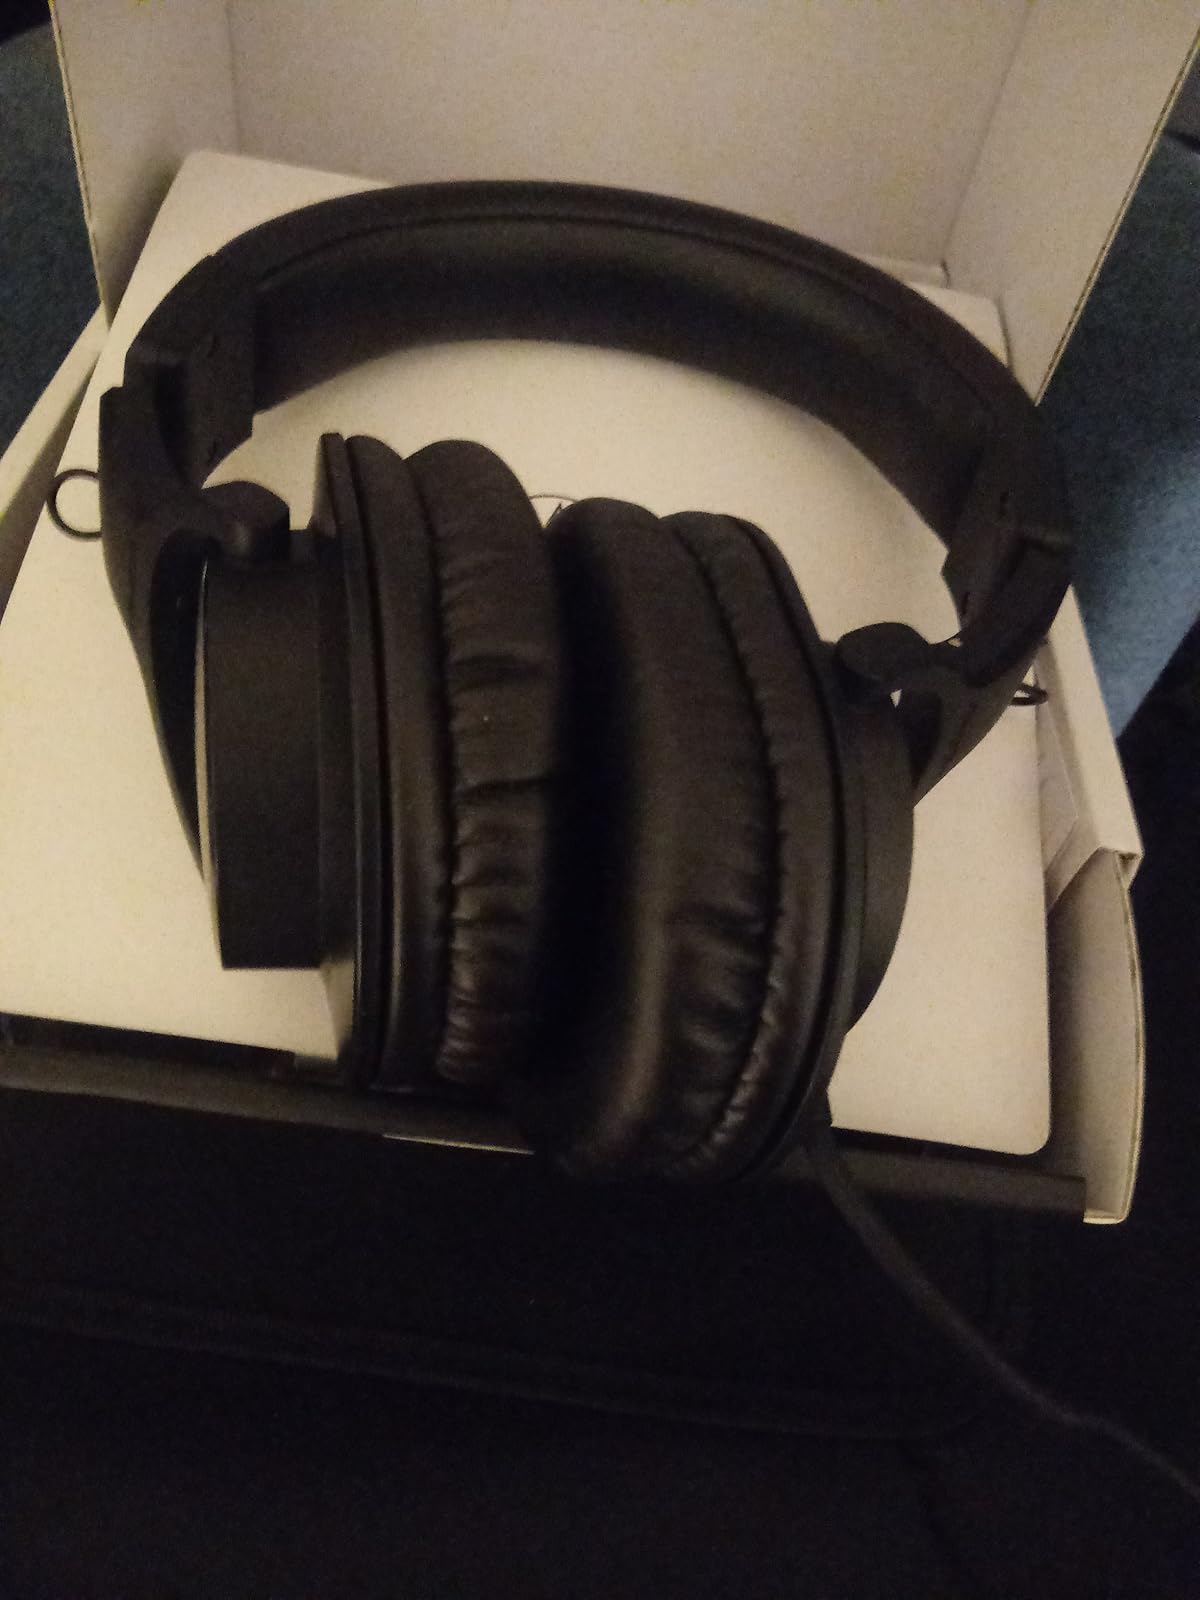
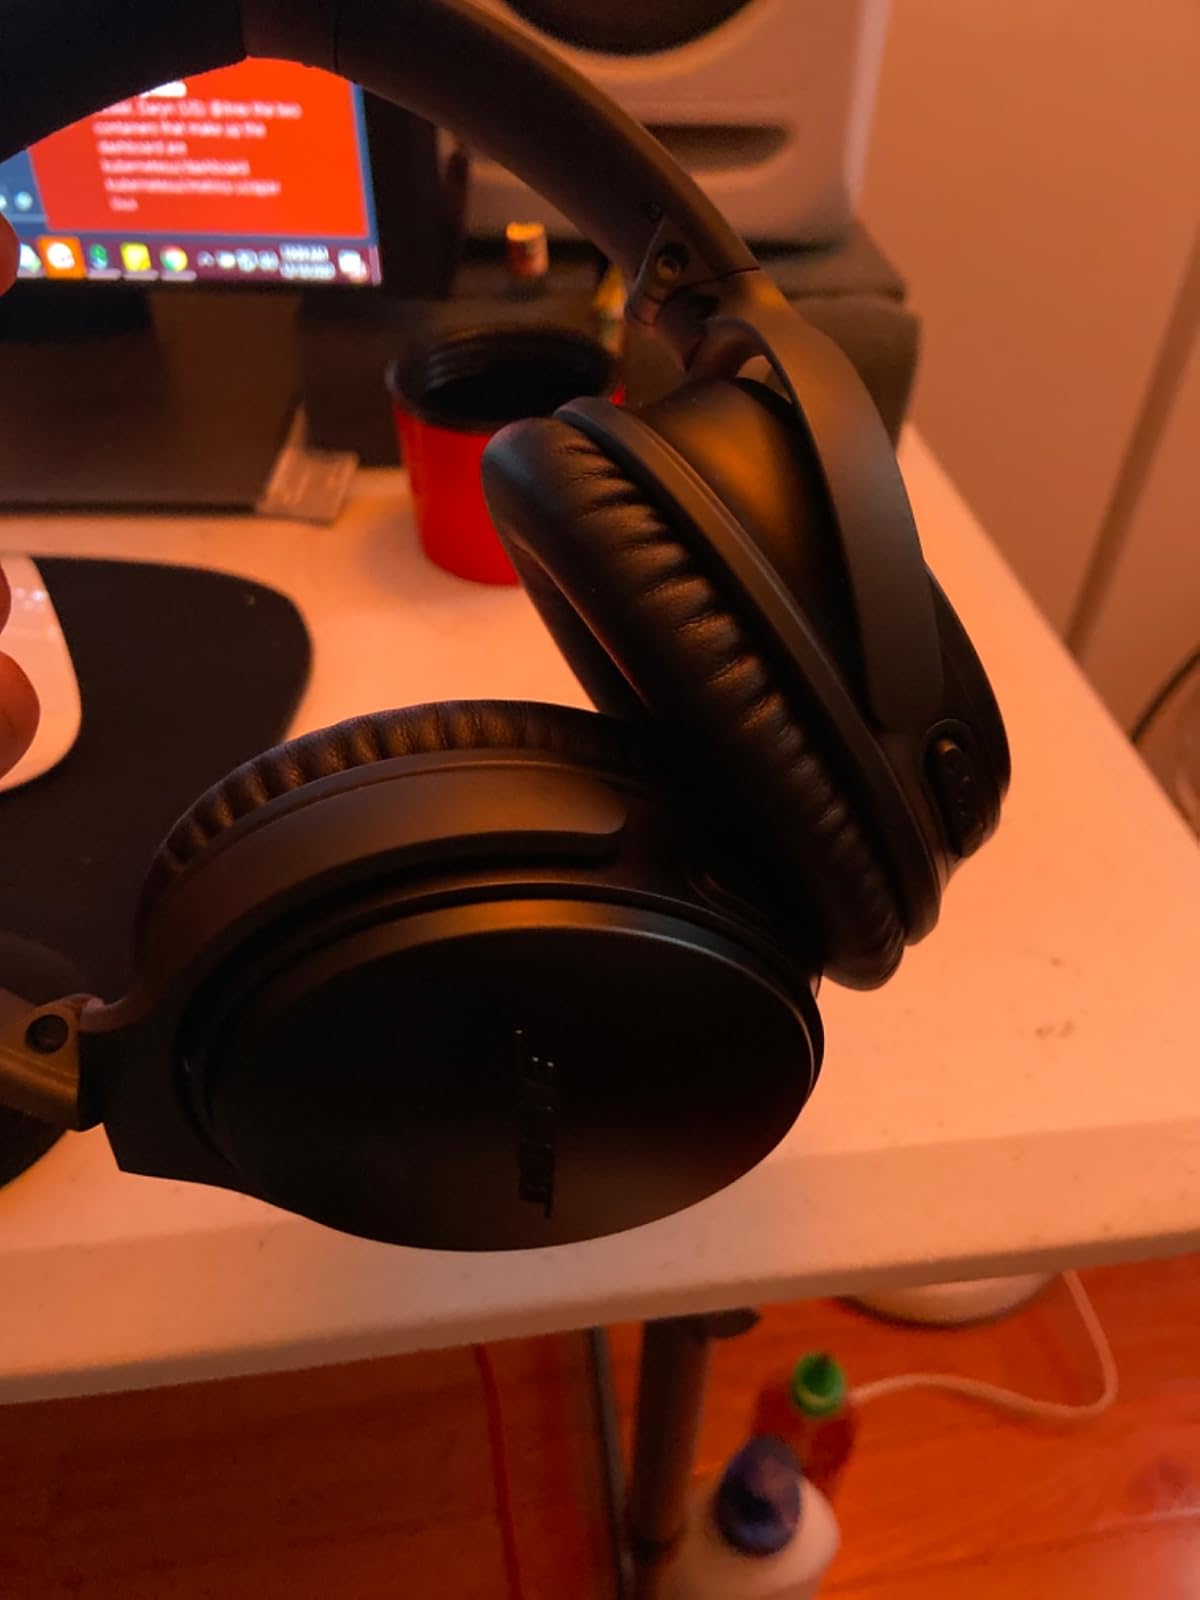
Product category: headphones
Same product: no